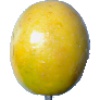
Label: maracuja